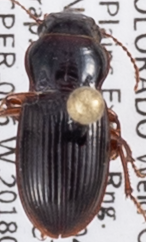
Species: Cratacanthus dubius
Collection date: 2018-06-21
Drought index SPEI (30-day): -0.572
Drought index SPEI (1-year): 0.128
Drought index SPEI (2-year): -0.288